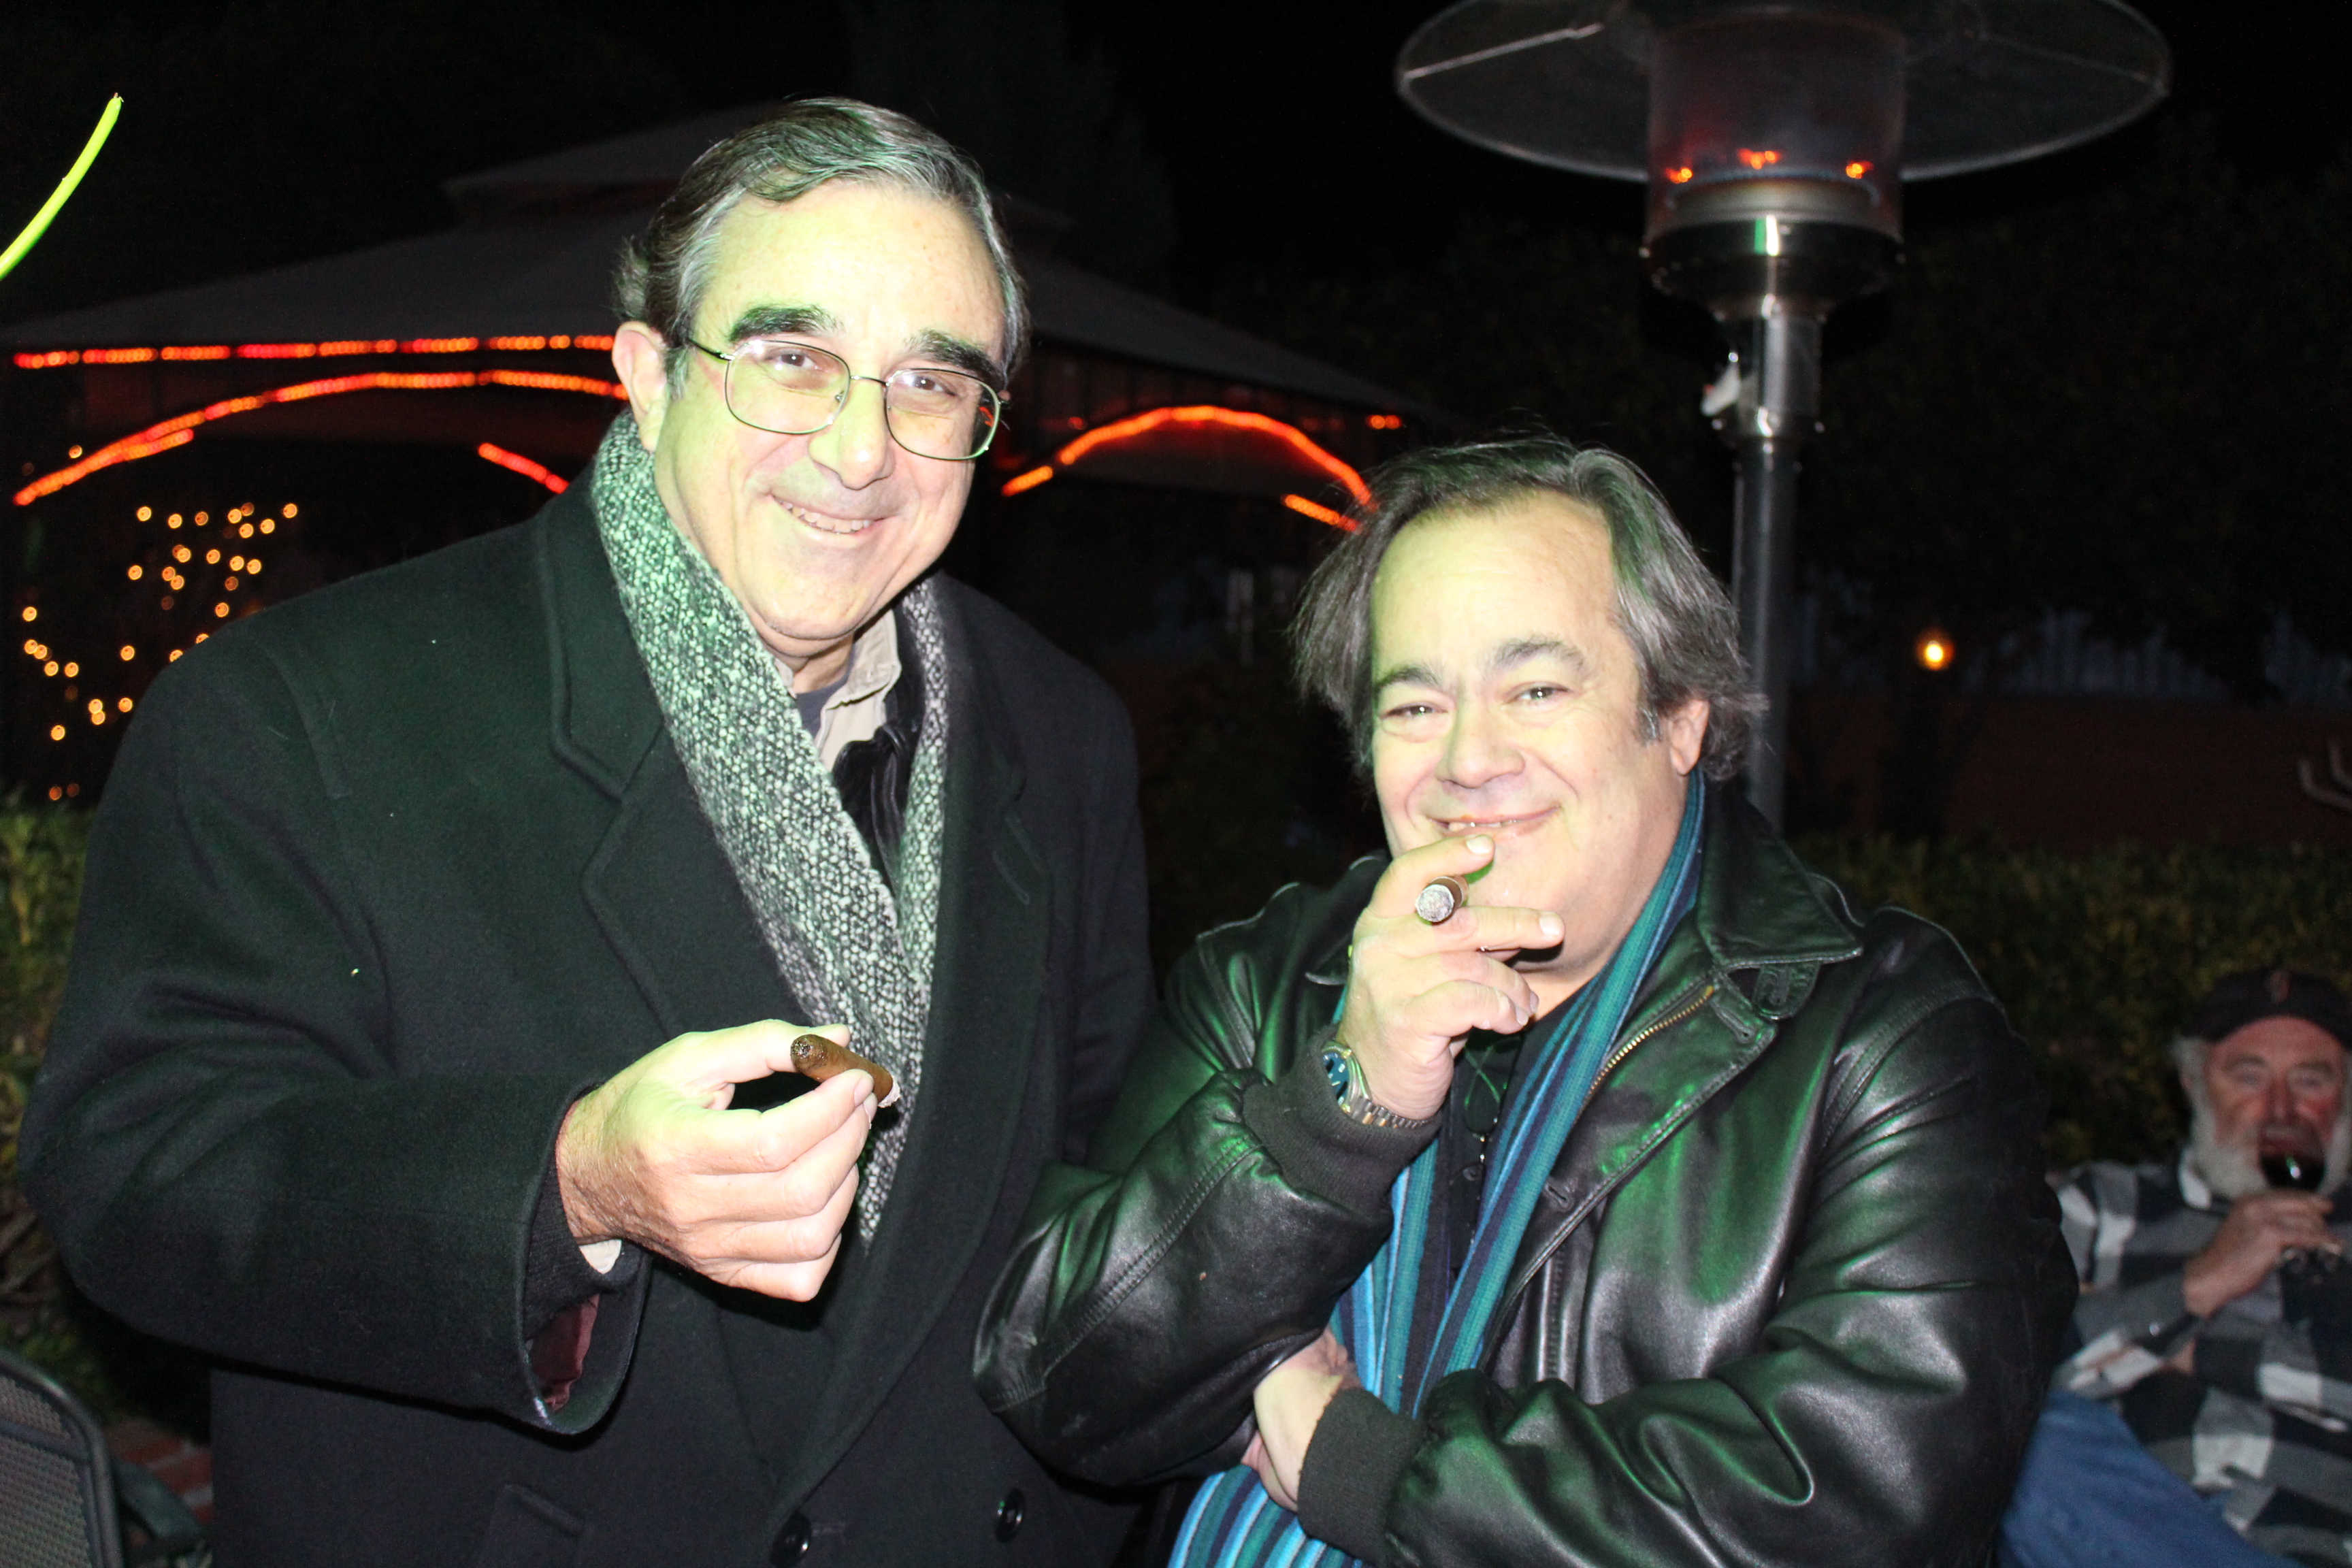
music, musician, singing